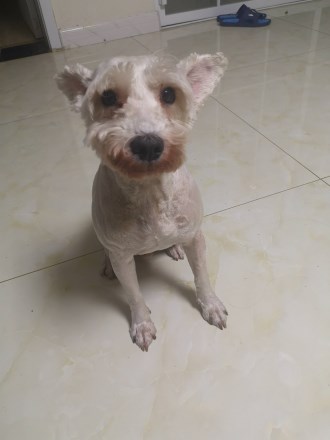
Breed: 2342-n000102-miniature_schnauzer